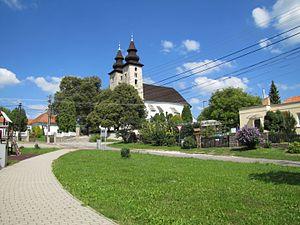
Église de Tous-les-Saints à Diviaky nad Nitricou (Slovaquie). Slovenčina: Kostol všetkých svätých v Diviakoch nad Nitricou (Slovensko). This media shows the protected monument with the number 307-828/0 (other) in the Slovak Republic.
Diviaky nad Nitricou est un village de Slovaquie situé dans la région de Trenčín.